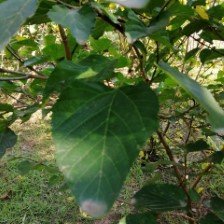
Variety: WhiteKing